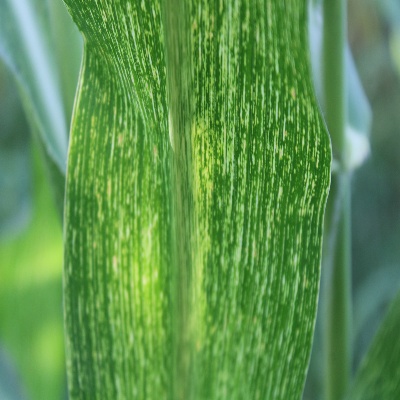
Crop: Maize
Condition: streak virus